Scremerston

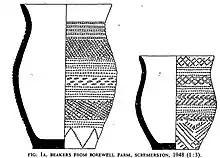
Drawings of the beakers discovered near Scremerston in 1948

Evidence of habitation during this period is scarce but not insignificant, and includes both domestic pottery and burial sites. Two cists were found in Scremerston about north-west of Borewell, one in 1922 the other in 1948. The cists had been inserted at the south end of a low, sandy ridge. The first cist, made of thin sandstone slabs, measured square and contained a female skull, fragments of a beaker and two flints. The second cist was of similar size and contained two beakers which are held at the .